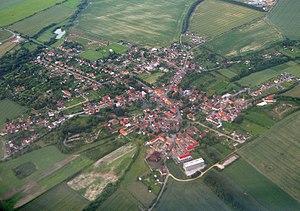
Hostouň est une commune du district de Kladno, dans la région de Bohême-Centrale, en Tchéquie. Sa population s'élevait à 1 359 habitants en 2020.